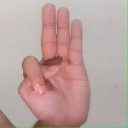
अक्षर: भ